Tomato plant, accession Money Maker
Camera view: vertical (180 deg); turntable rotation: 120 degrees
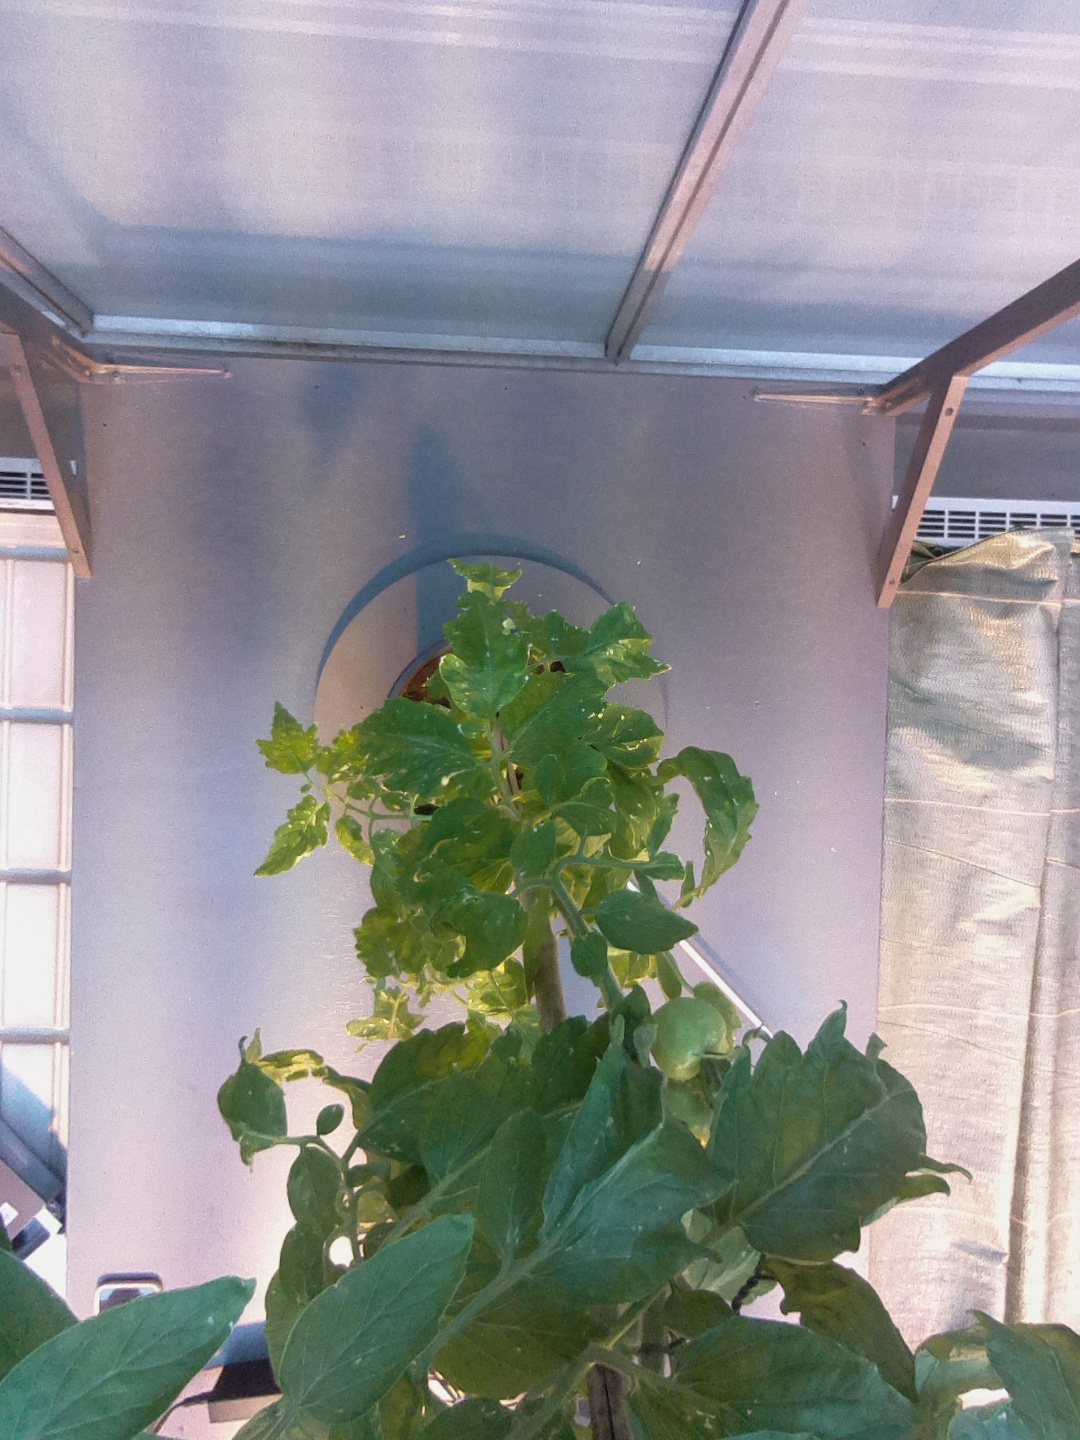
BBCH growth stage 75: 50%-60% of final fruit size